Major scale

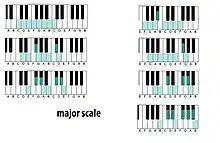
Major scales beginning with white keys

The major scale (or Ionian mode) is one of the most commonly used musical scales, especially in Western music. It is one of the diatonic scales. Like many musical scales, it is made up of seven notes: the eighth duplicates the first at double its frequency so that it is called a higher octave of the same note (from Latin "octavus", the eighth).